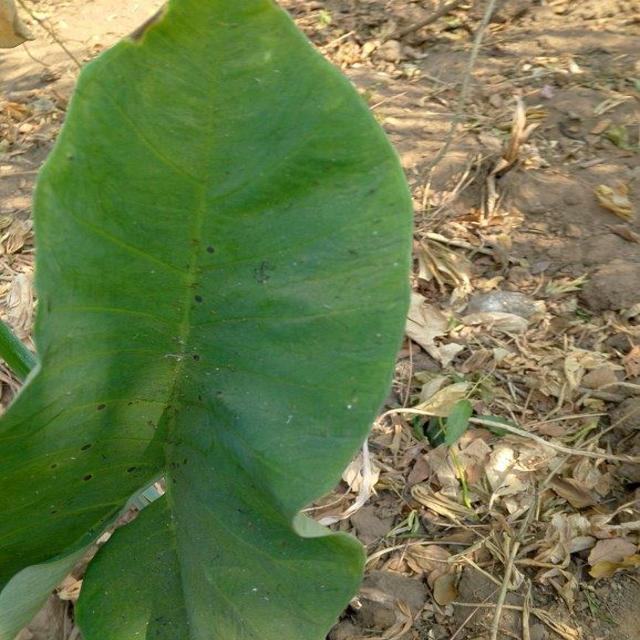
Label: Healthy